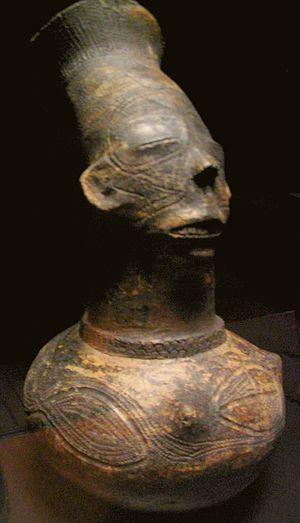
La céramique d’Afrique subsaharienne est étroitement associée à la vie quotidienne des populations.